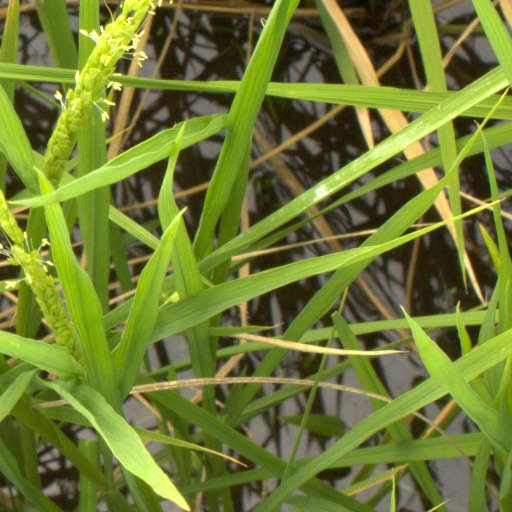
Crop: rice